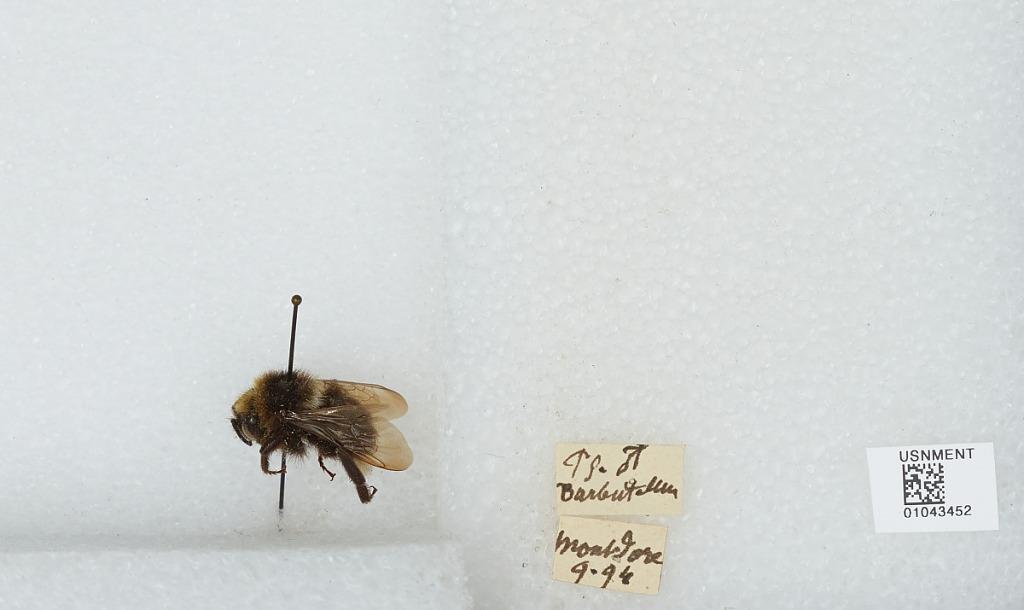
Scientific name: Bombus sp.
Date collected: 1894-9-
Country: France
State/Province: Bourgogne-Franche-Comté
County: Haute-Saône
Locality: Montdore
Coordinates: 47.9199, 6.08001